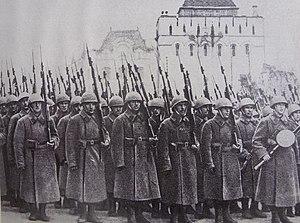
Nijni Novgorod ou Nijni-Novgorod est une des principales villes de Russie. Elle est située dans la partie centrale de la Russie européenne au confluent de la Volga et de l'Oka, à 402 km à l'est-nord-est de la capitale du pays Moscou. Sa population s'élève à 1 266 871 habitants en 2016, ce qui en fait la cinquième agglomération de Russie. La ville est la capitale de l'oblast de Nijni Novgorod, du district fédéral de la Volga et le centre économique de la région économique de Volga-Viatka.
Les bombardements de Gorki par la Luftwaffe se sont déroulés de 1941 à 1943 sur le Front de l'Est de la Seconde Guerre mondiale. Le but principal de ces attaques était de détruire le centre industriel de la ville.